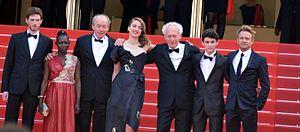
Présentation du film ""La fille inconnue"" au festival de Cannes"
La Fille inconnue est un film belge des frères Dardenne sorti en 2016.